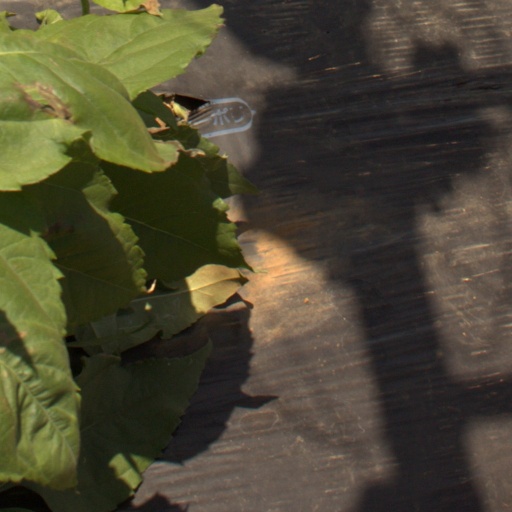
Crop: Jerusalem artichoke